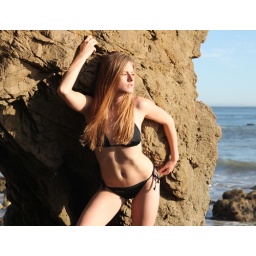
Photoshoot of a pretty model with long blonde hair and blue eyes in a black bikini.